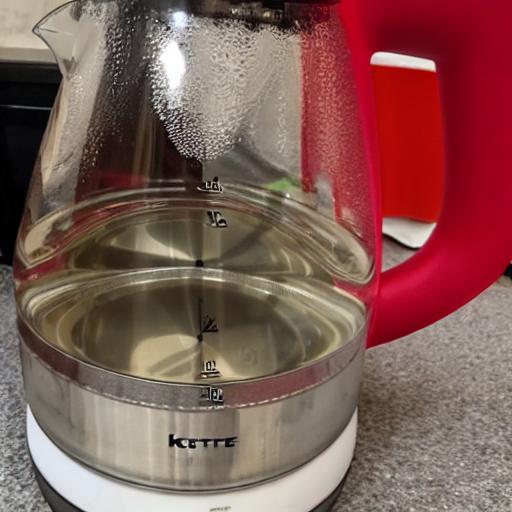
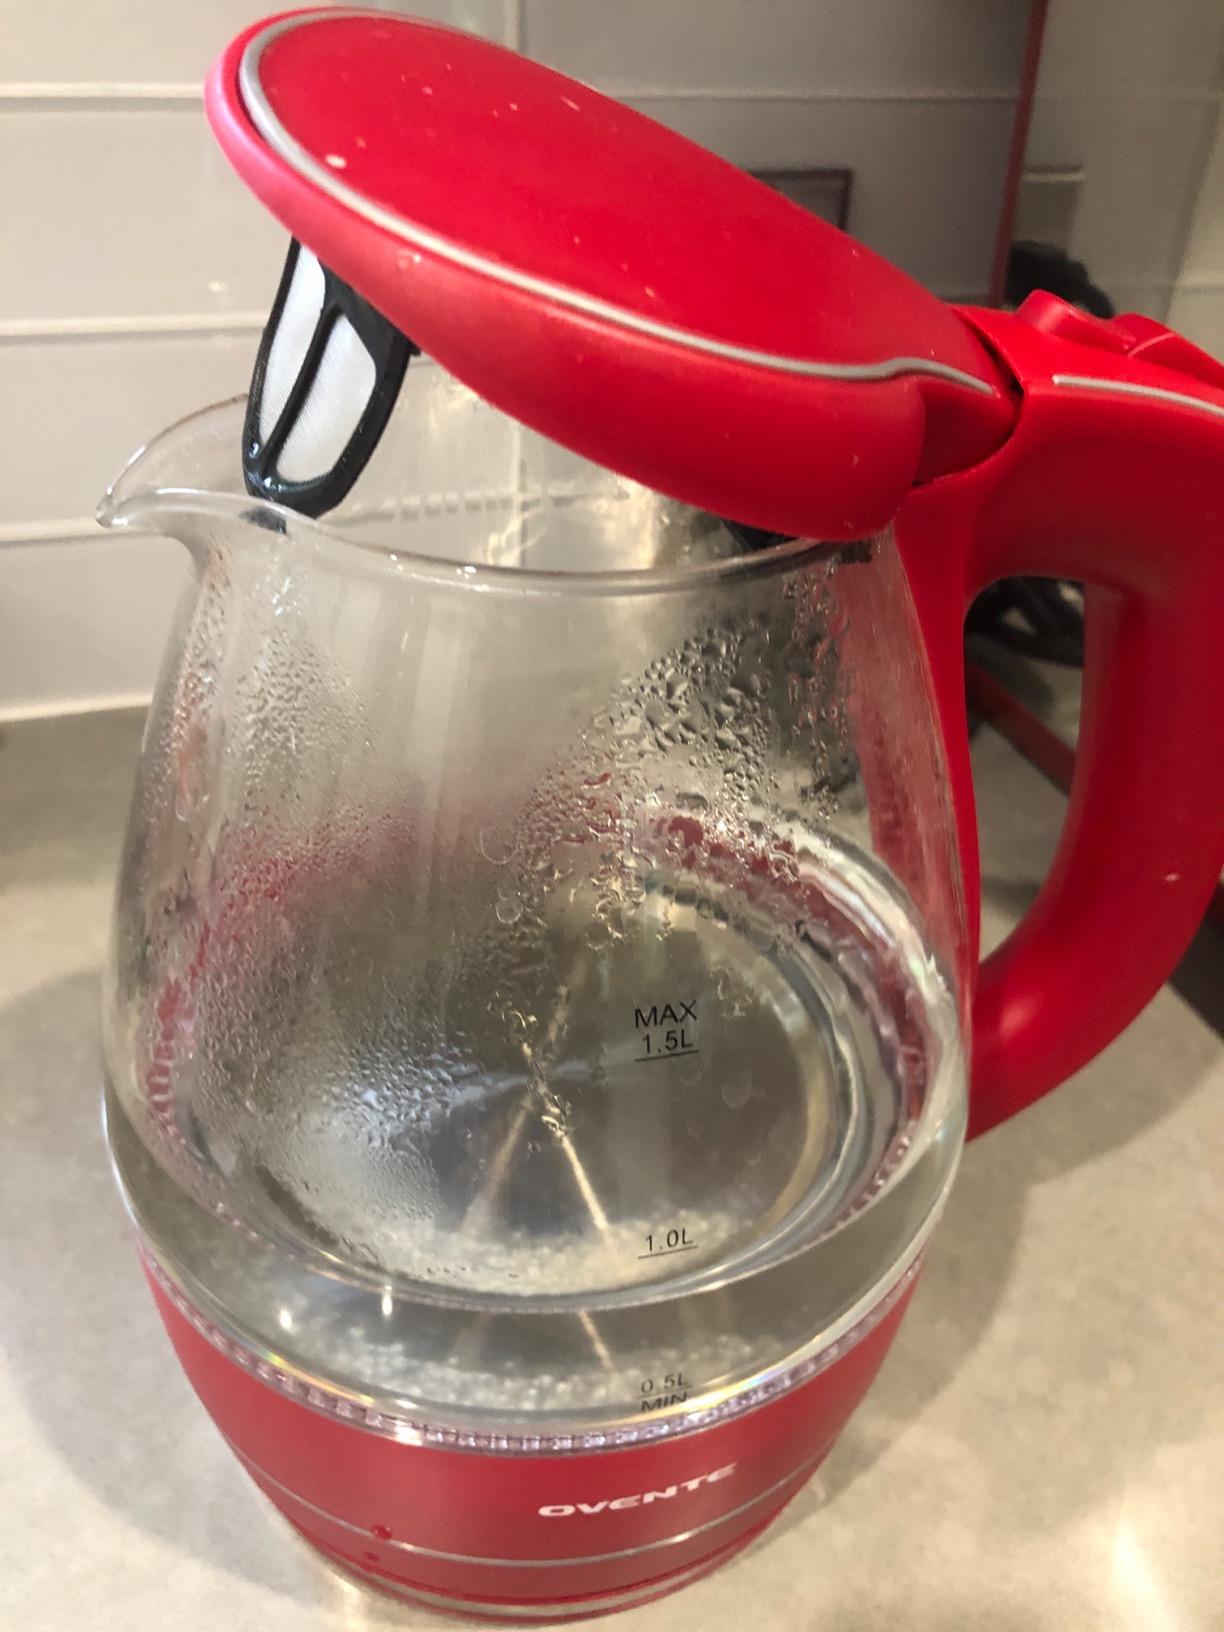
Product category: items_kettle
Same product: no